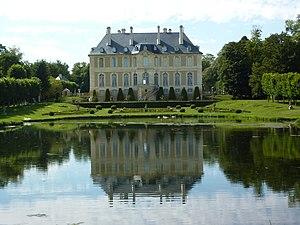
Château de Vendeuvre
Cette liste regroupe une partie des monuments historiques du Calvados.
Vendeuvre est une commune française, située dans le département du Calvados en région Normandie, peuplée de 774 habitants.
Le château de Vendeuvre est situé sur la commune de Vendeuvre, entre Saint-Pierre-sur-Dives et Falaise, en Normandie. Il est ouvert au public depuis 1983 et abrite le musée du mobilier miniature, première collection au monde de mobilier miniature, une collection de niches à chien et animaux de compagnie ; l’enfilade de salons est un bel exemple de l'art de vivre au XVIIIᵉ siècle dont témoignent aussi les cuisines de la même époque. Dehors, le château est agrémenté de jardins d'eau « surprise » et d’une grotte aux coquillages.